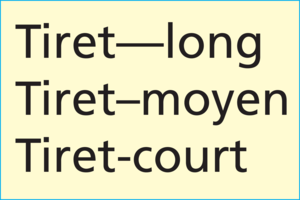
Trois tirets typographiques
Le tiret est un signe de ponctuation. Il ne doit pas être confondu avec le trait d’union ni avec le signe moins. Il existe trois types de tirets, selon leur longueur : le tiret long, le tiret moyen et le tiret court ainsi que le double tiret.